KTAL-TV

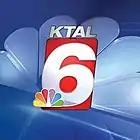
Logo used from 2009 to 2012.

The station rebranded from "NewsChannel 6" to "KTAL News" in 2006, dropping the channel number from its branding, as several of Nexstar's stations had done around that time. In 2009, the station once again retitled its newscasts from "KTAL News" to the current "NBC 6 News"; thus, reincorporating its original analog (now virtual) channel number into its branding after a three-year hiatus.